USS Fillmore

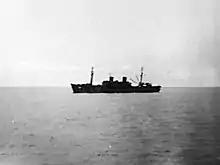
USS Fillmore during Operation Crossroads

Through almost all of 1946, "Fillmore" was engaged in preparations for, and actual tests in, Operation Crossroads, the atomic bomb tests in the Marshalls.